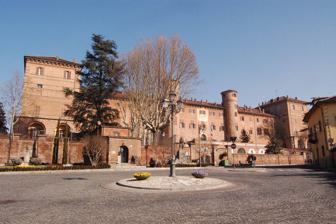
Building: Moncalieri Castle
Country: Italy
Year built: 1100
Building in Moncalieri, Italy Castle of Moncalieri Castello di Moncalieri Moncalieri Castle Location within Piedmont Show map of Piedmont Moncalieri Castle Moncalieri Castle (Italy) Show map of Italy General information Town or city Moncalieri Country Italy Coordinates 45°00′08.1″N 7°41′12.5″E / 45.002250°N 7.686806°E / 45.002250; 7.686806 UNESCO World Heritage Site UNESCO World Heritage Site Criteria Architectural: C (i) (ii) (iv) (v) Reference 823bis Inscription 1997 (21st Session ) The Castle of Moncalieri is a palace in Moncalieri ( Metropolitan City of Turin ), Piedmont , in northern Italy . It is one of the Residences of the Royal House of Savoy listed by UNESCO as World Heritage Sites in 1997. History The first structure was a fortress built by Thomas I of Savoy around 1100 on a hill, to command the main southern access to Turin . In the mid-15th century Yolanda of Valois, wife of Duke Amadeus IX , turned it into a pleasure residence. Architect Carlo di Castellamonte enlarged the construction substantially, and the interiors were redesigned by him and other local artists. The castle was the site of the marriage between Maria Vittoria Francesca of Savoy to the Prince of Carignano . It was also the place where Maria Carolina of Savoy married Anthony of Saxony by proxy in 1781. It was the scene of the death of Maria Antonietta of Spain in 1785; she was the wife of Victor Amadeus III of Sardinia . Victor Amadeus later died there in 1796. The castle was used extensively by the Savoyards, and was the first castle occupied in 1798 by the French army , who retained it until 1814. Returned to Victor Emmanuel I and later to his distant nephew Charles Albert of Sardinia , Prince of Carignano, it became the residence of young family princes who studied here. King Victor Emmanuel II preferred it to the Royal Palace of Turin , and had numerous apartments furnished according to his tastes. In 1849, it was from this palace that emerged the famous Proclamation of Moncalieri , written by Massimo d'Azeglio and signed by the King. The palace was later used by the queen mothers and royal princesses. Since 1921 it has been the home of the 1st Battalion of the Carabinieri , but the historical rooms can be freely visited. On April 5, 2008, a fire broke out in the castle, damaging one of the towers and the hall of the proclaim. Overview The current structure of the castle is in the shape of a horseshoe facing south, with four massive square towers at each angle. The side sections have five floors, brick walls and robust buttresses . Two other minor buildings parallel the side sections and create two courts. The southern façade has a giardino all'italiana and two small cylindrical towers, last remains of the 15th-century castle. The northern entrance has also a notable belvedere . References